Maharajbagh Zoo

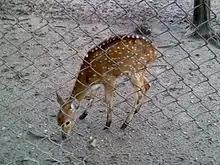
A spotted deer at Maharajbagh

The zoo is home to leopards, lions, tigers, peacocks and other animals. One of the famous attractions in the zoo - a pair of leopards - Julie and Gopal died of old age in 2006. The pair’s cub is still in the zoo.